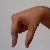
The image shows a hand gesture representing the letter 'Q' in Indian Sign Language.